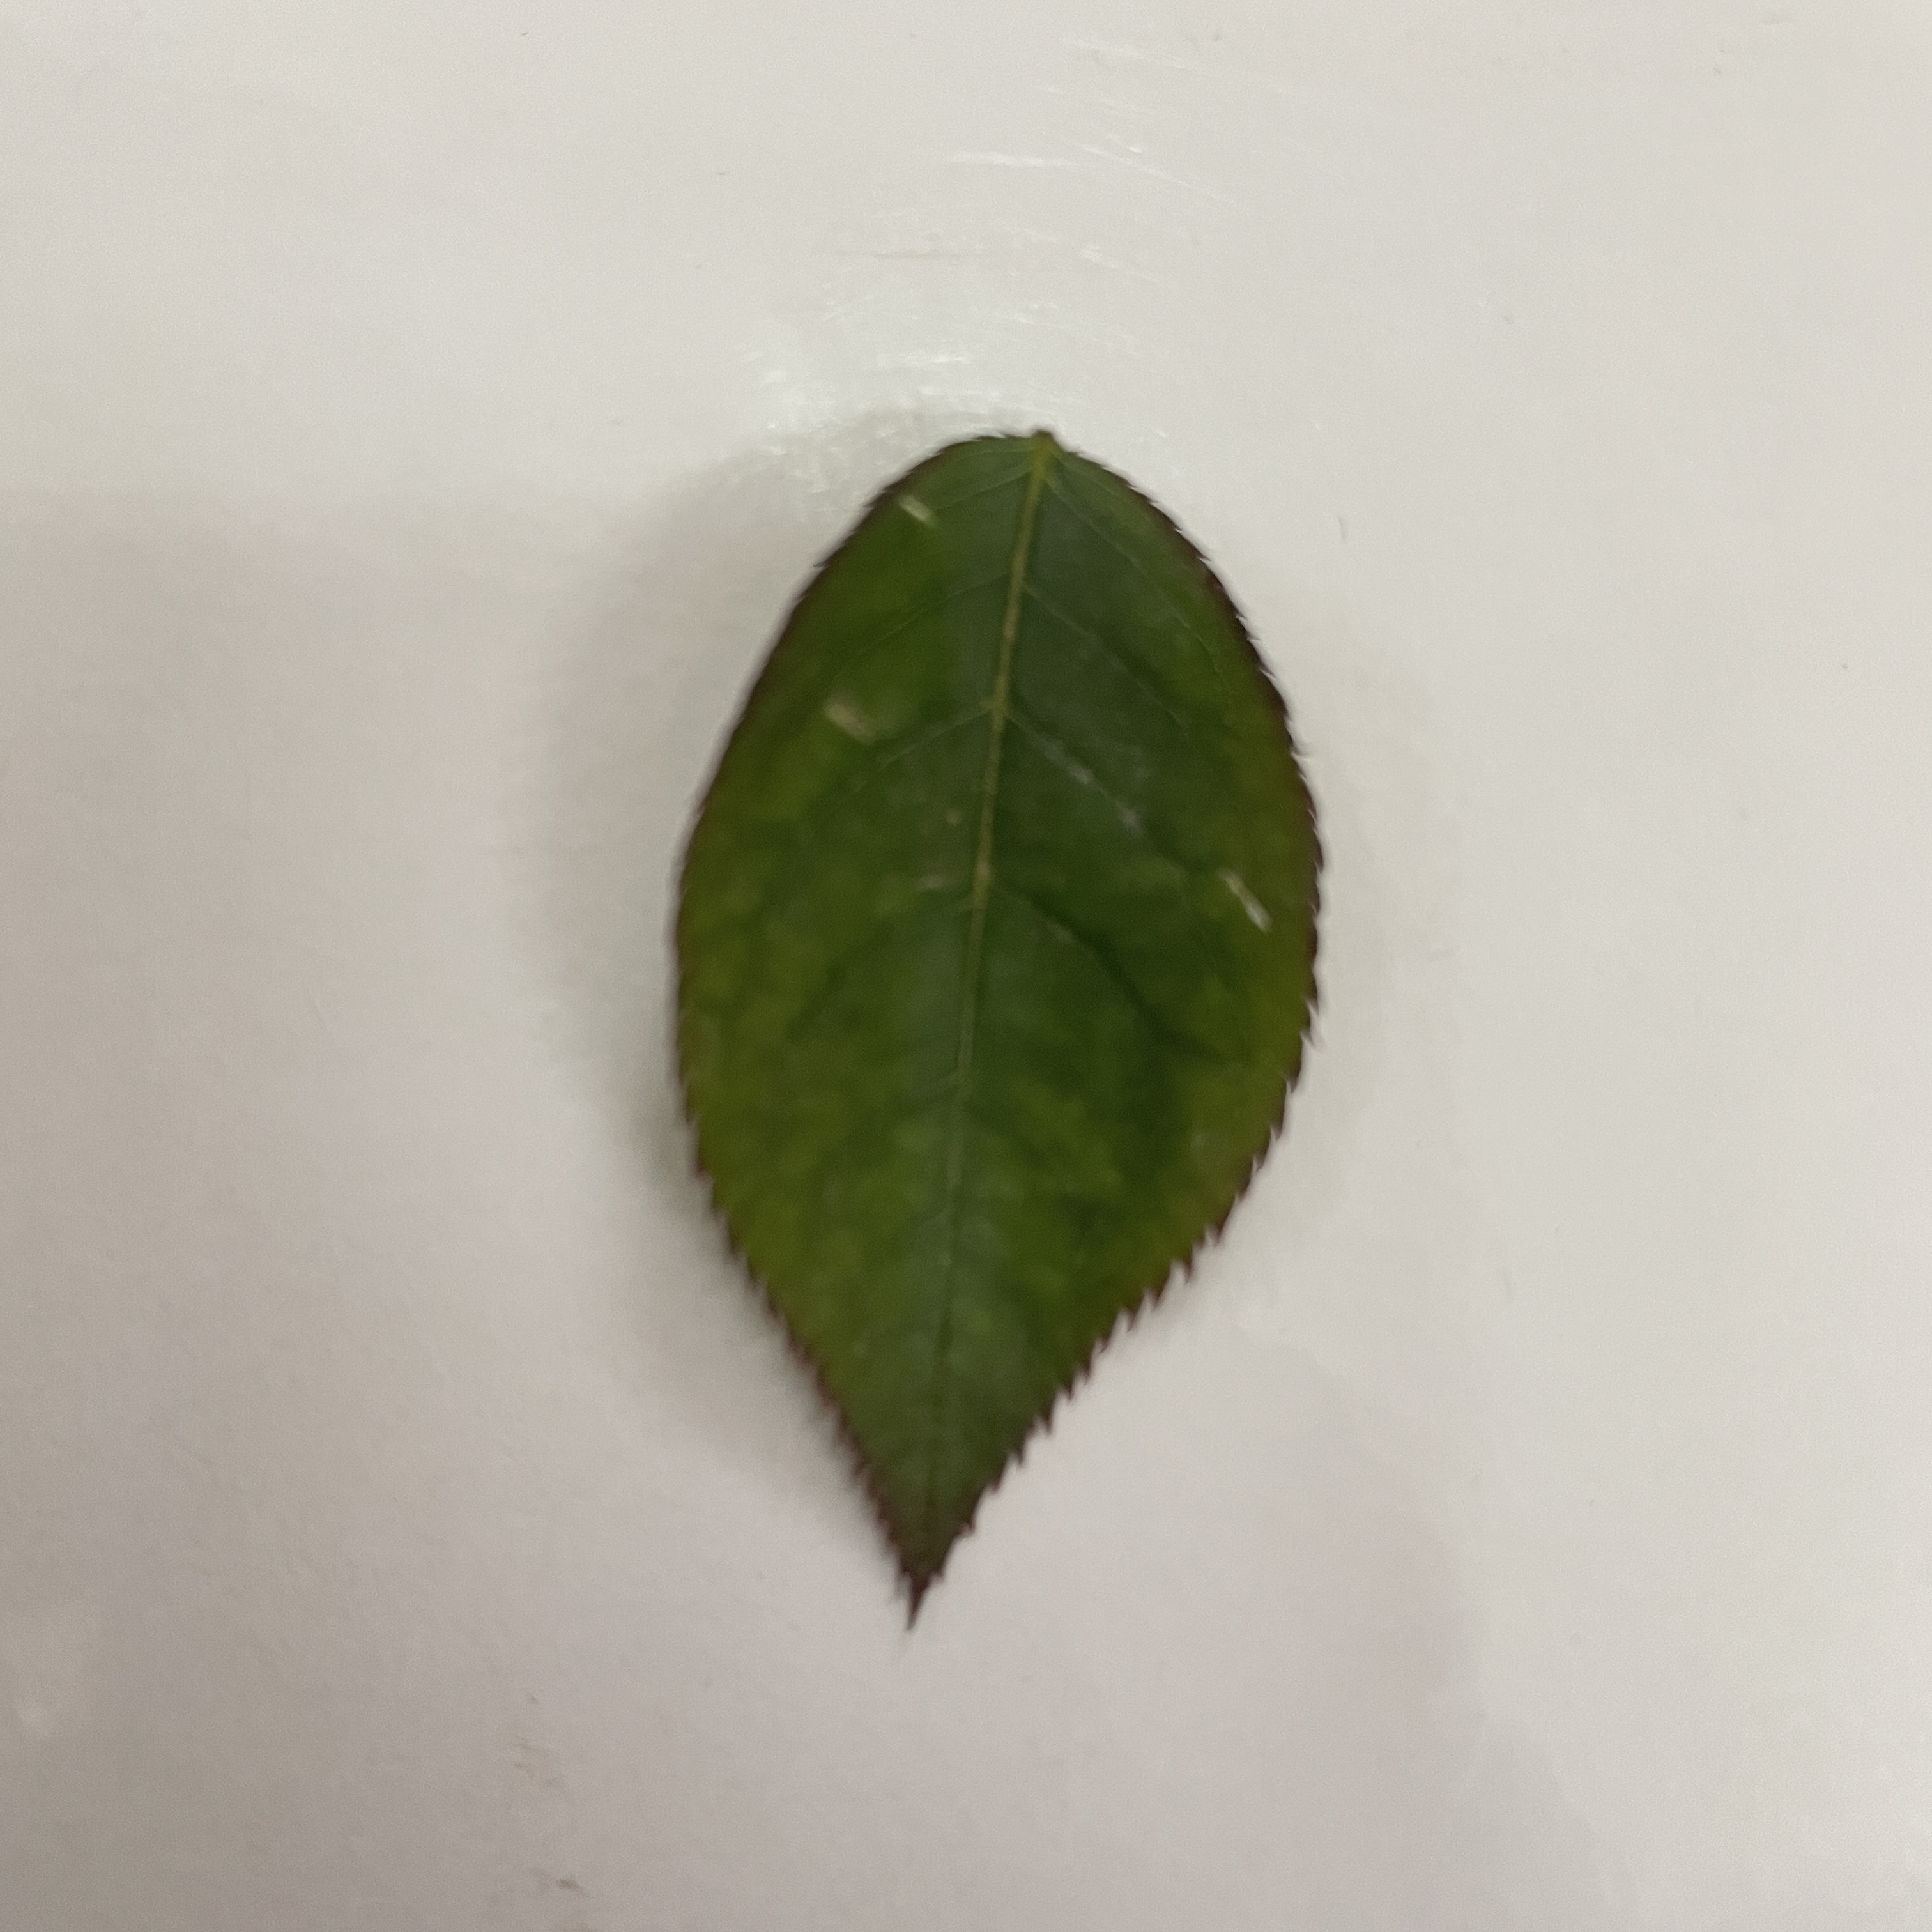
Label: Healthy Leaf